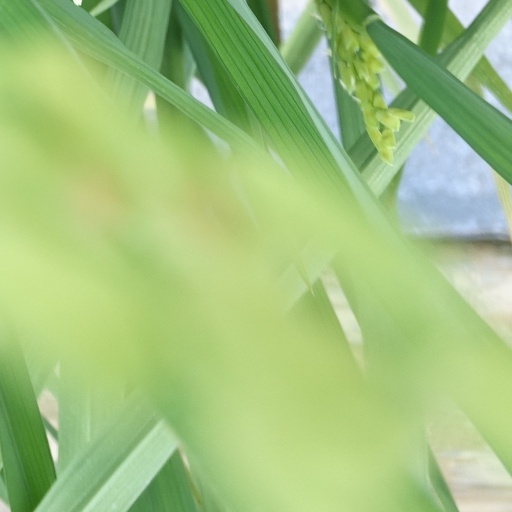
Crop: rice